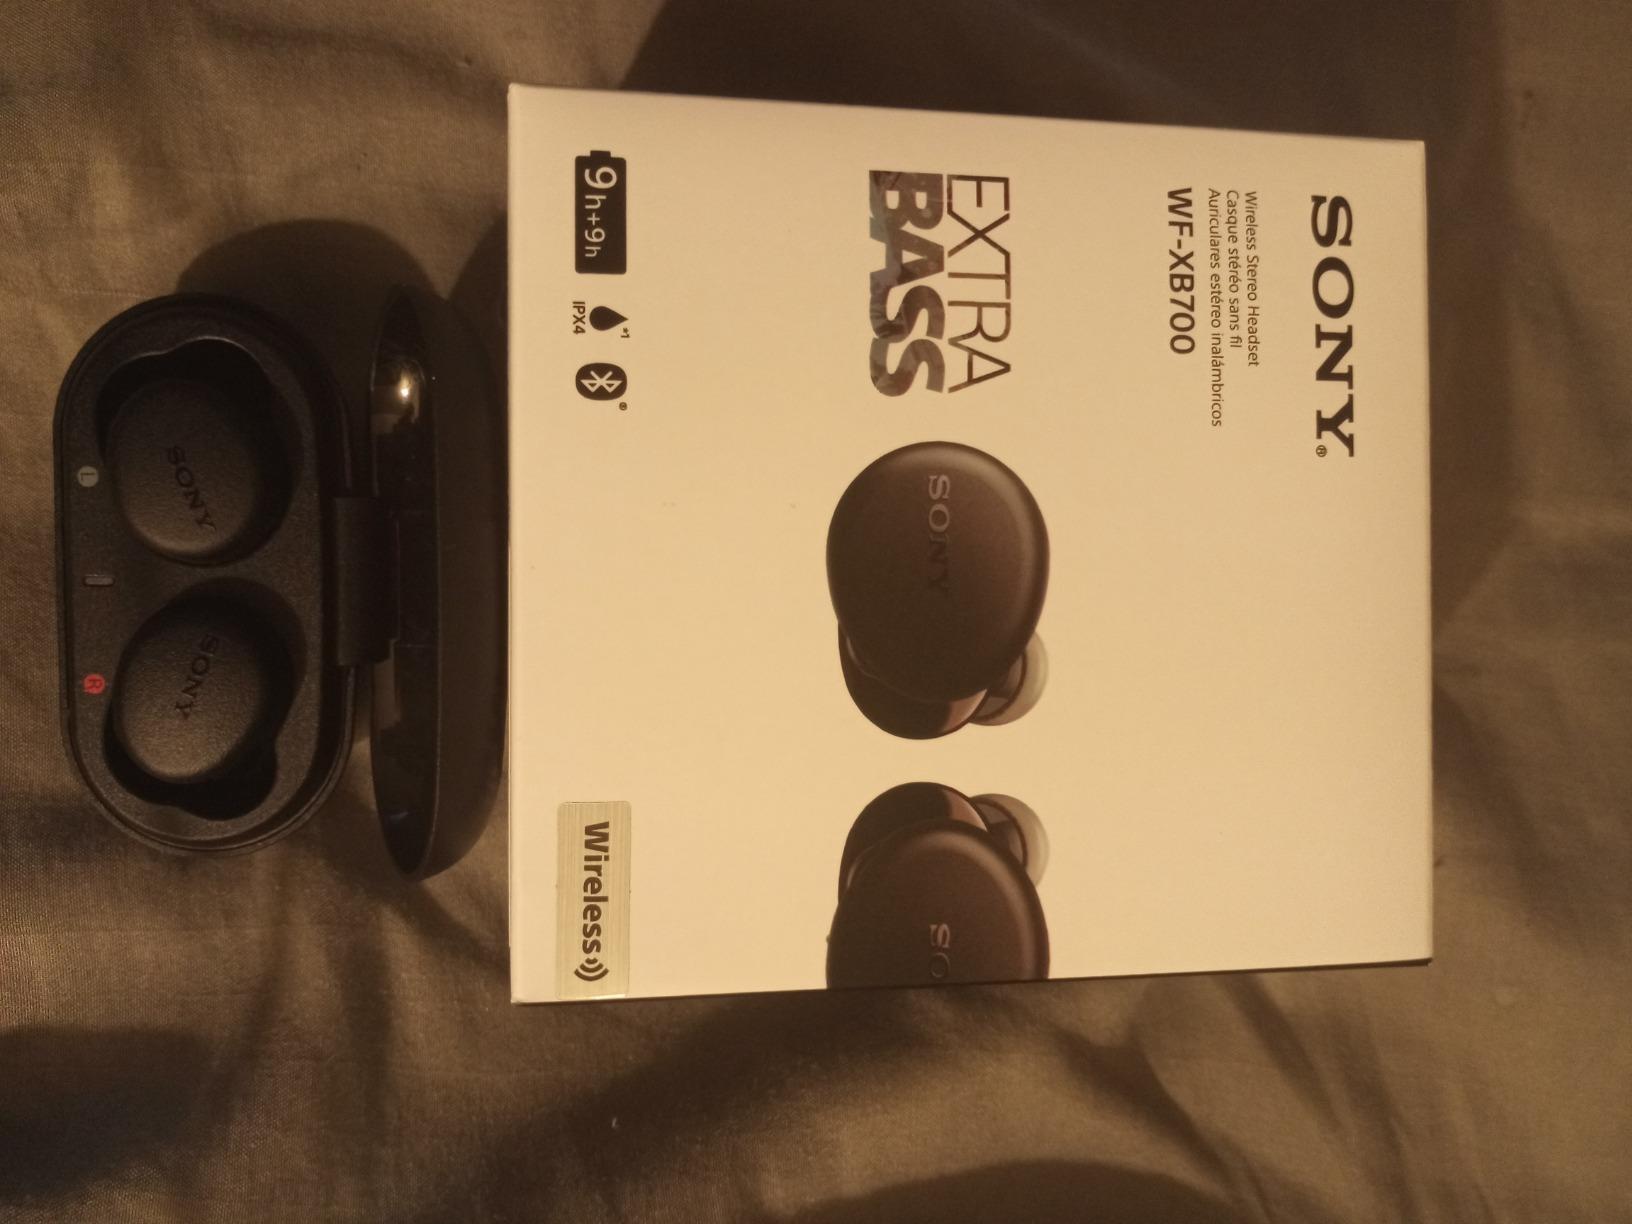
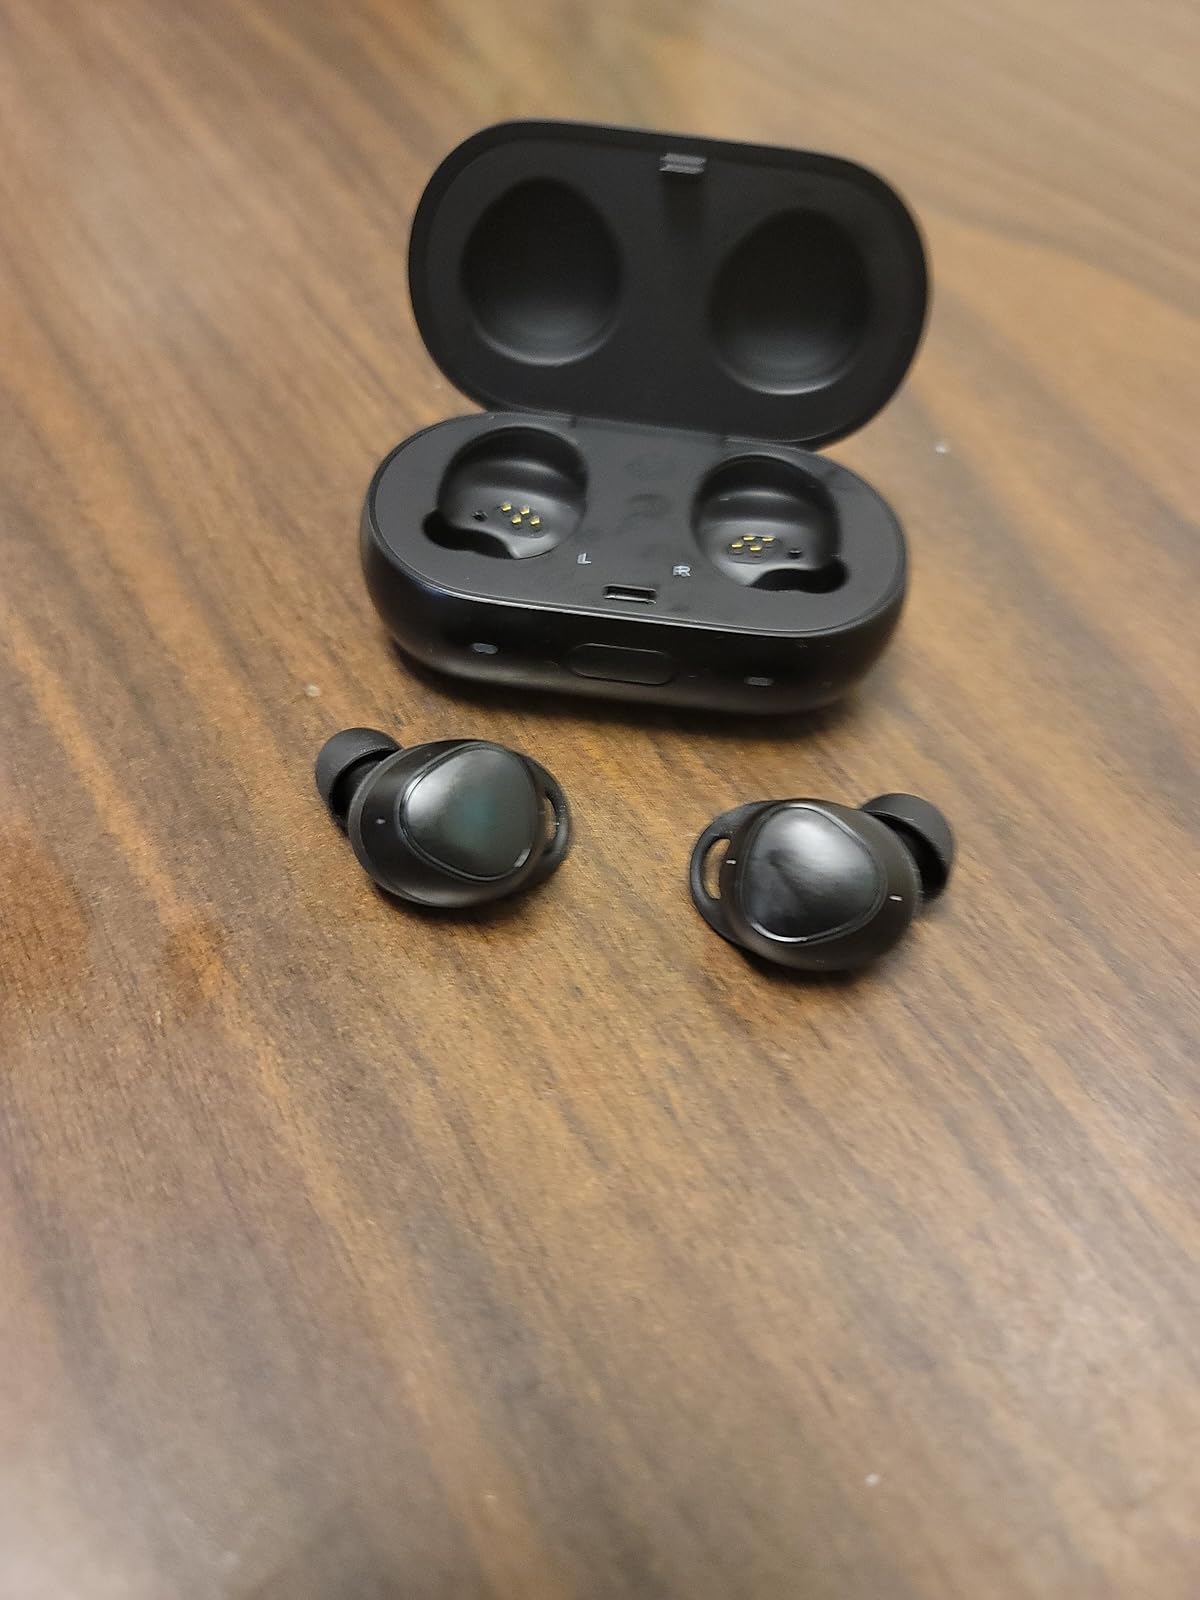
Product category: earbuds
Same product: no